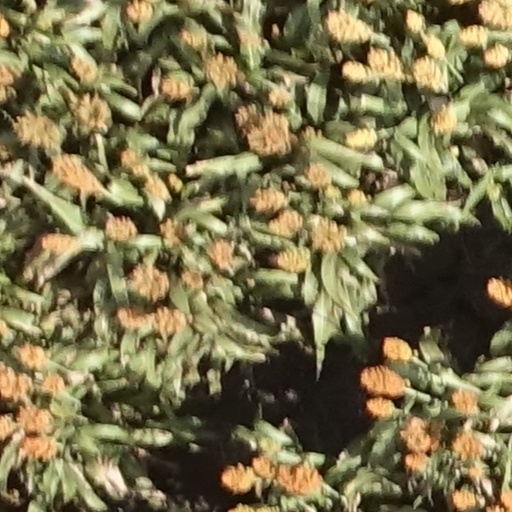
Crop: sorghum